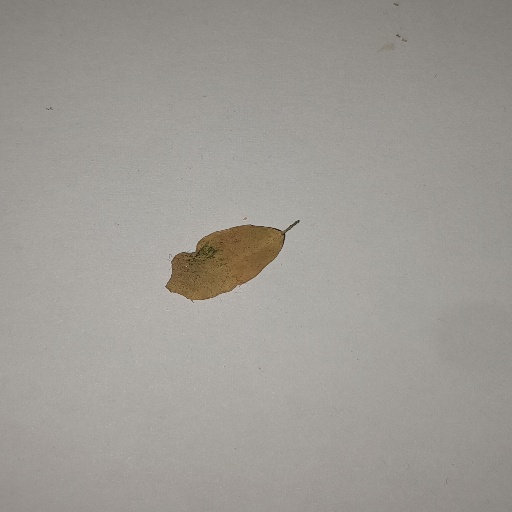
Species: Sojina
Leaf condition: Yellow Leaf